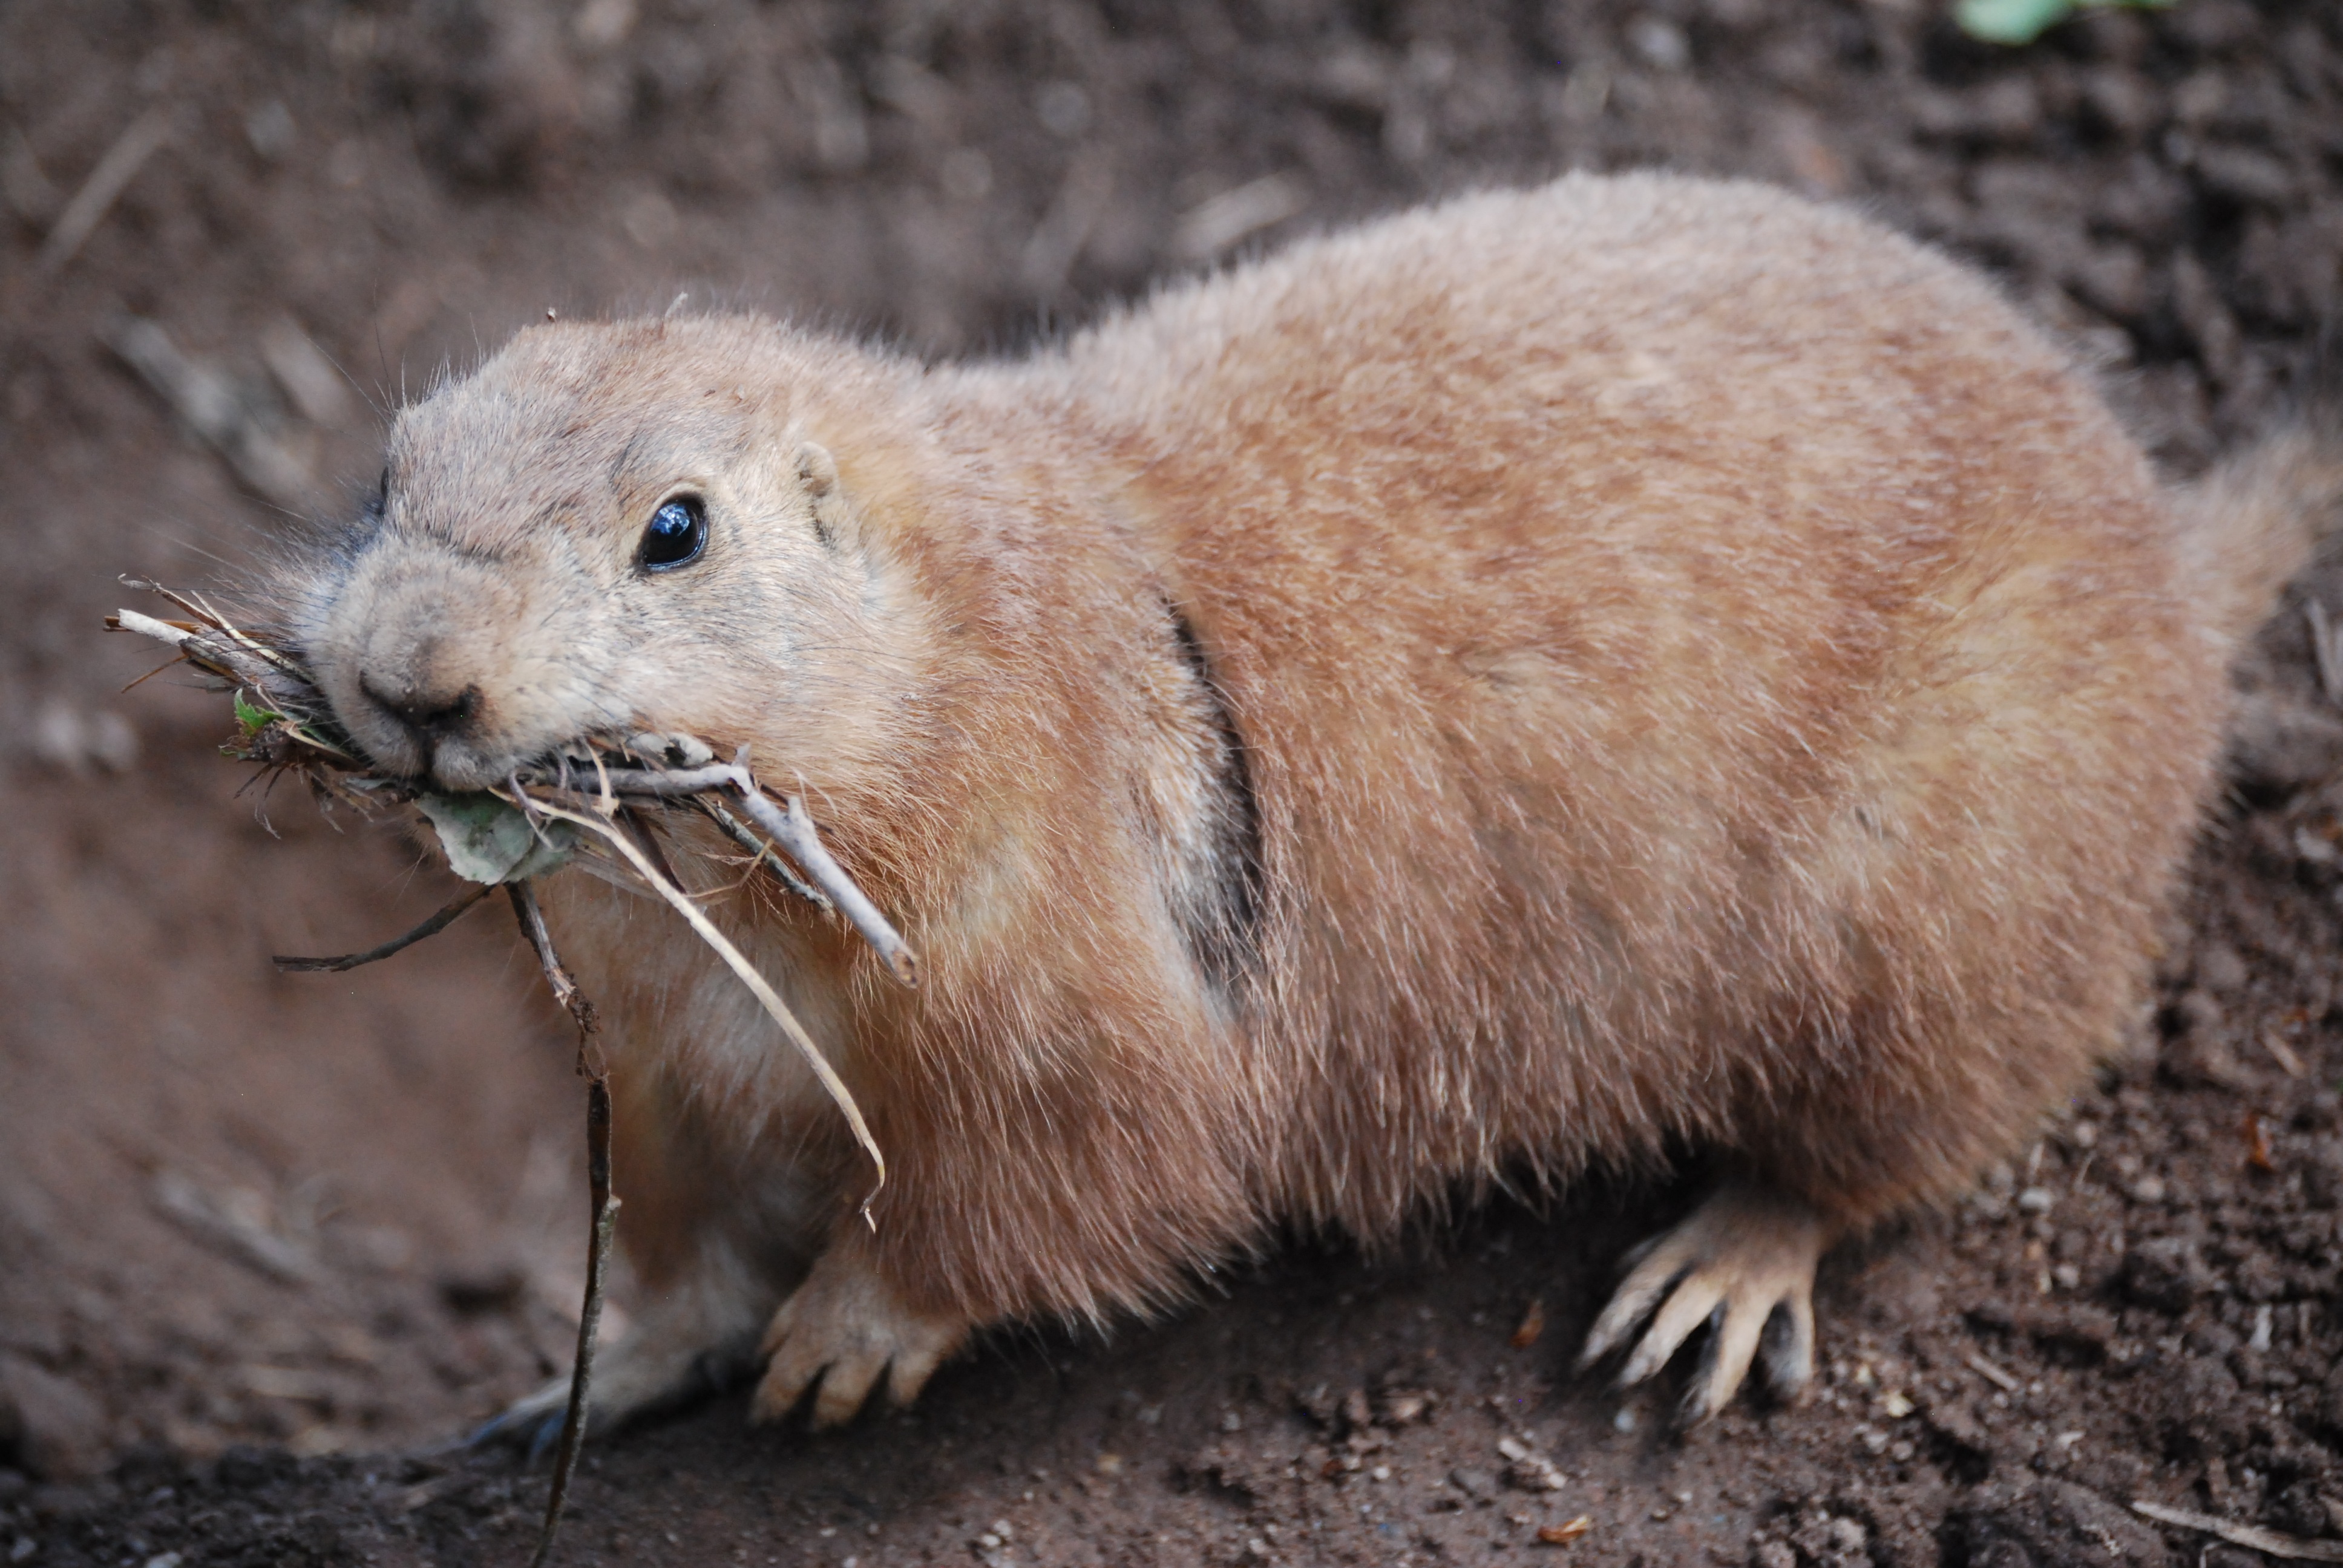
animal, wildlife, zoo, food, mammal, squirrel, rodent, fauna, whiskers, vertebrate, meerkat, capybara, prairie dog, gerbil